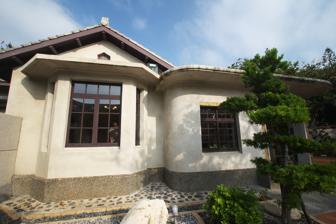
Building: Penghu Reclamation Hall
Country: Unknown
Year built: 1935
Former residence in Magong, Penghu, Taiwan Penghu Reclamation Hall 澎湖開拓館 General information Type former residence Architectural style Japanese Location Magong , Penghu , Taiwan Coordinates 23°34′11.1″N 119°34′01.7″E / 23.569750°N 119.567139°E / 23.569750; 119.567139 Completed 1935 Website Official website The Penghu Reclamation Hall ( traditional Chinese : 澎湖開拓館 ; simplified Chinese : 澎湖开拓馆 ; pinyin : Pēnghú Kāità Guǎn ) is a museum in Magong Township , Penghu County , Taiwan , dedicated to the history of settlement in Penghu Islands. History The museum building was originally constructed in 1935 as the official residence of the Hōko Prefecture governor. After the handover of Taiwan from Japan to the Republic of China in 1945, the building became the official residence of the Penghu County magistrate . In 1992, the building ceased to be used as an official residence. In 2000, renovation to transform the residence into a museum started. Upon completion, the hall was officially opened in July, 2003. Architecture The building was constructed in a mixture of western and Japanese architectural style . It has European style octagonal windows, wooden doors, Japanese sliding doors and Japanese roofs. It also features a garden with old Banyan trees. It contains several exhibition areas: “The Prelude of Penghu Exploration” , “Immigrants from Faraway”, “Settlements in Penghu”, “ War and Battles at Penghu”, “The Political and Economic Infrastructure of Penghu”. See also List of tourist attractions in Taiwan References